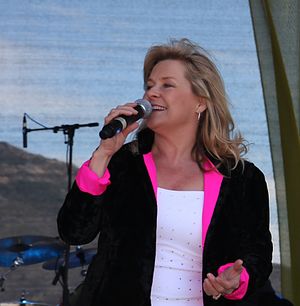
Elisabeth Andreassen
Elisabeth Andreassen ved en udendørs koncert i Bergen i 2010.
Elisabeth Gunilla Andreassen er en norsk-svensk sangerinde, også kendt som Bettan. Hun er født i Sverige, men hendes forældre er fra Norge. Hun er kendt indenfor mange musikalske genrer, bl.a. country, slager og musical. Hun er mest kendt for hendes sejr ved Eurovision Song Contest 1985, hvor hun sammen med Hanne Krogh dannede gruppen Bobbysocks der vandt Norges første sejr med sangen La det swinge. Det er dog langt fra den eneste gang hun har deltaget.